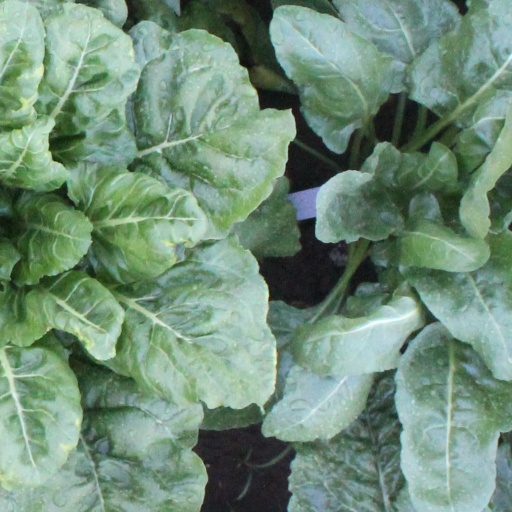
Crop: sugar beet